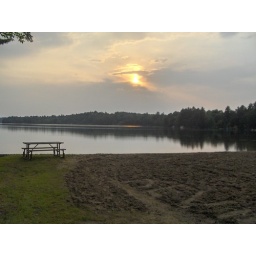
Picknick table at clear lake in Espanola Ontario